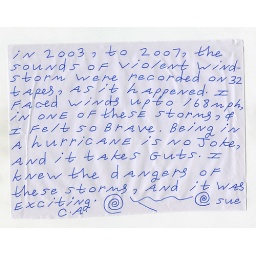
I found this today stuck to a telephone box near my office...